Informbiro period

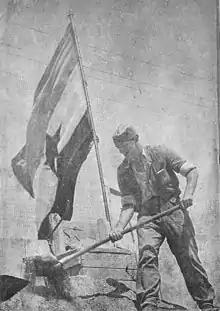
Yugoslavia saw large-scale labour-intensive infrastructure works, such as construction of New Belgrade where this photo was taken.

Prior to 1948, the Yugoslav economy relied on state-controlled trade of agricultural products and raw materials to the USSR in exchange for processed goods and machinery. Overall shortages of machinery and local shortages of labour—especially skilled experts—plagued the economy. As the conflict with Stalin progressed, Yugoslavia decided to become self-sufficient and develop its military capabilities, which led to greater budget expenditures for infrastructure and personnel, and the establishment of research and development institutions. To offset the lack of machinery, third shifts were introduced in factories. Authorities mobilised, under threat of imprisonment, those not otherwise employed, and peasants not actively doing agricultural work, to work in mines extracting coal or ores for export, or at construction sites. Food and fuel were stockpiled for the military, leading to market shortages.